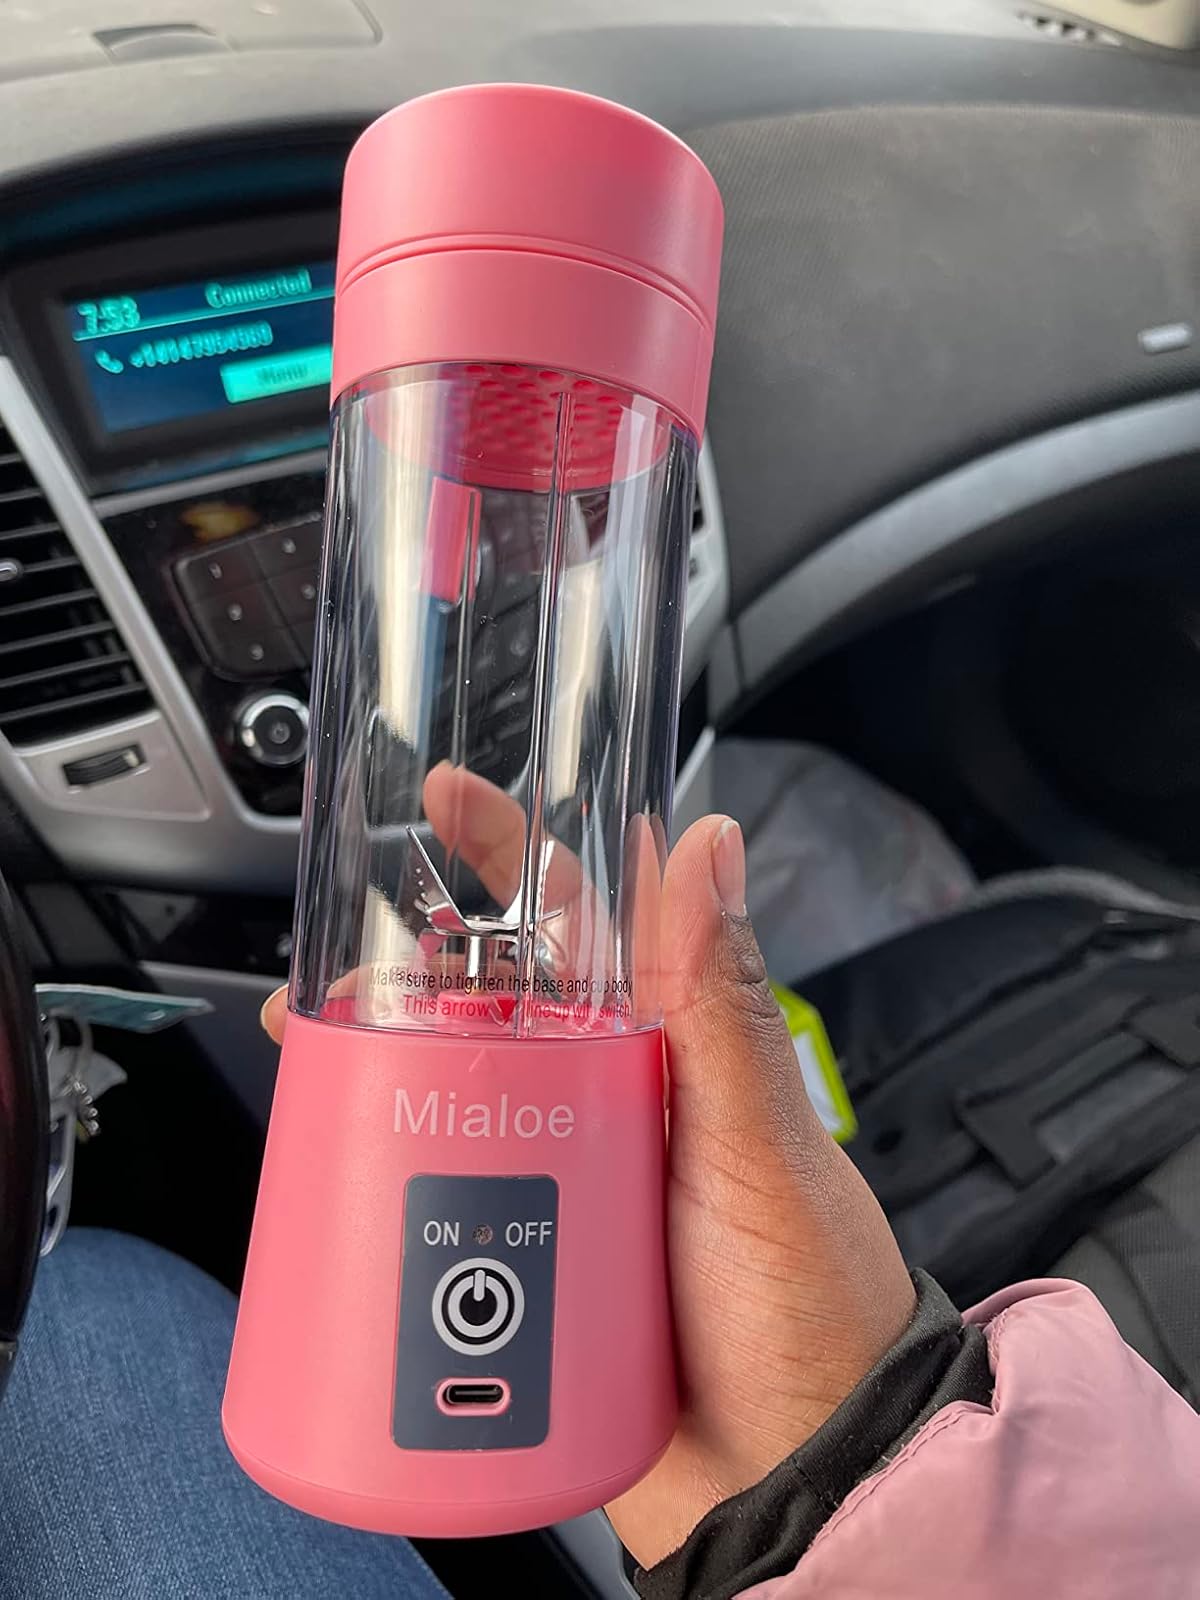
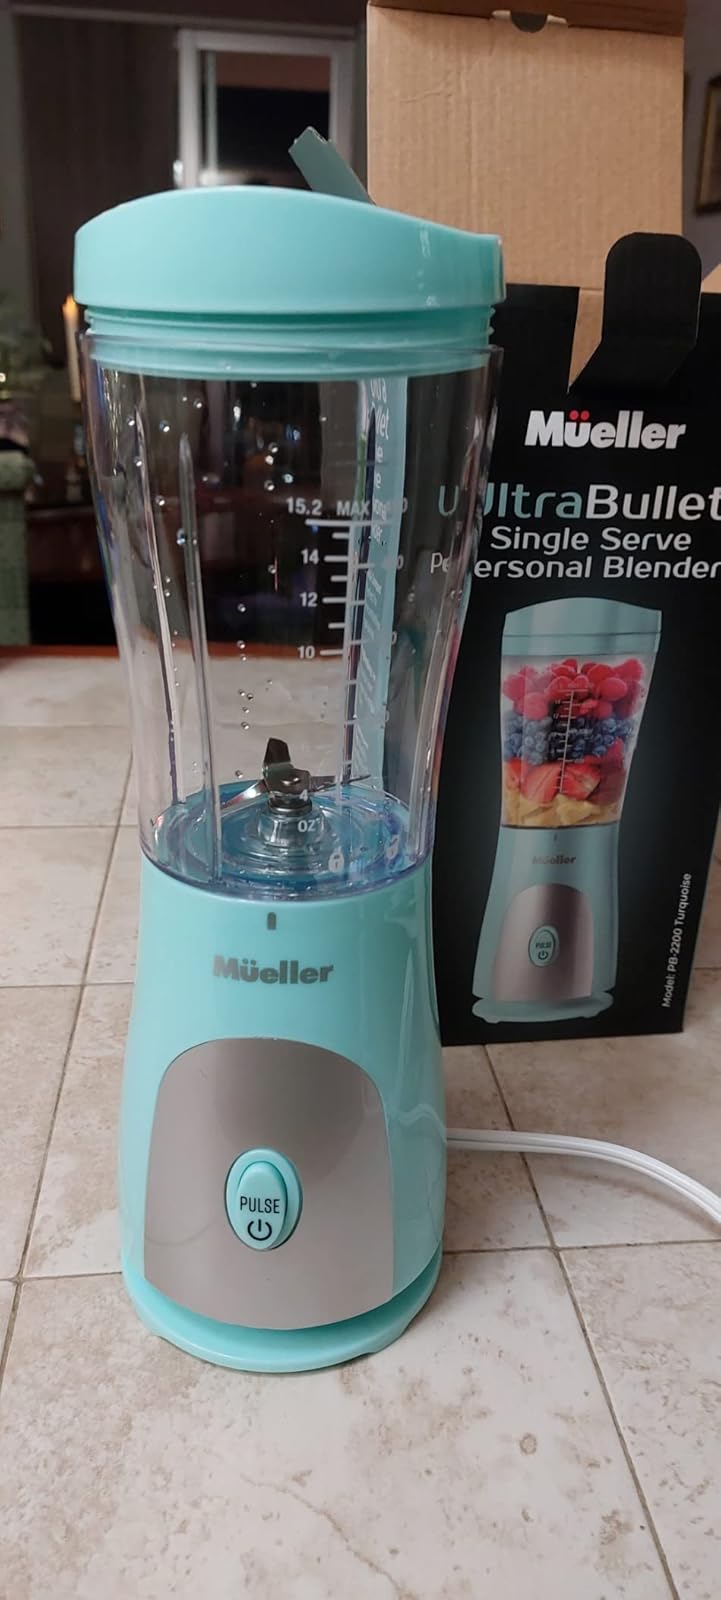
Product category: items_blender
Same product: no